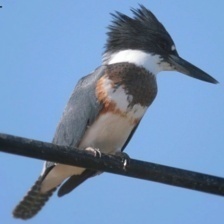
Species: BELTED KINGFISHER
Scientific name: MEGACERYLE ALCYON